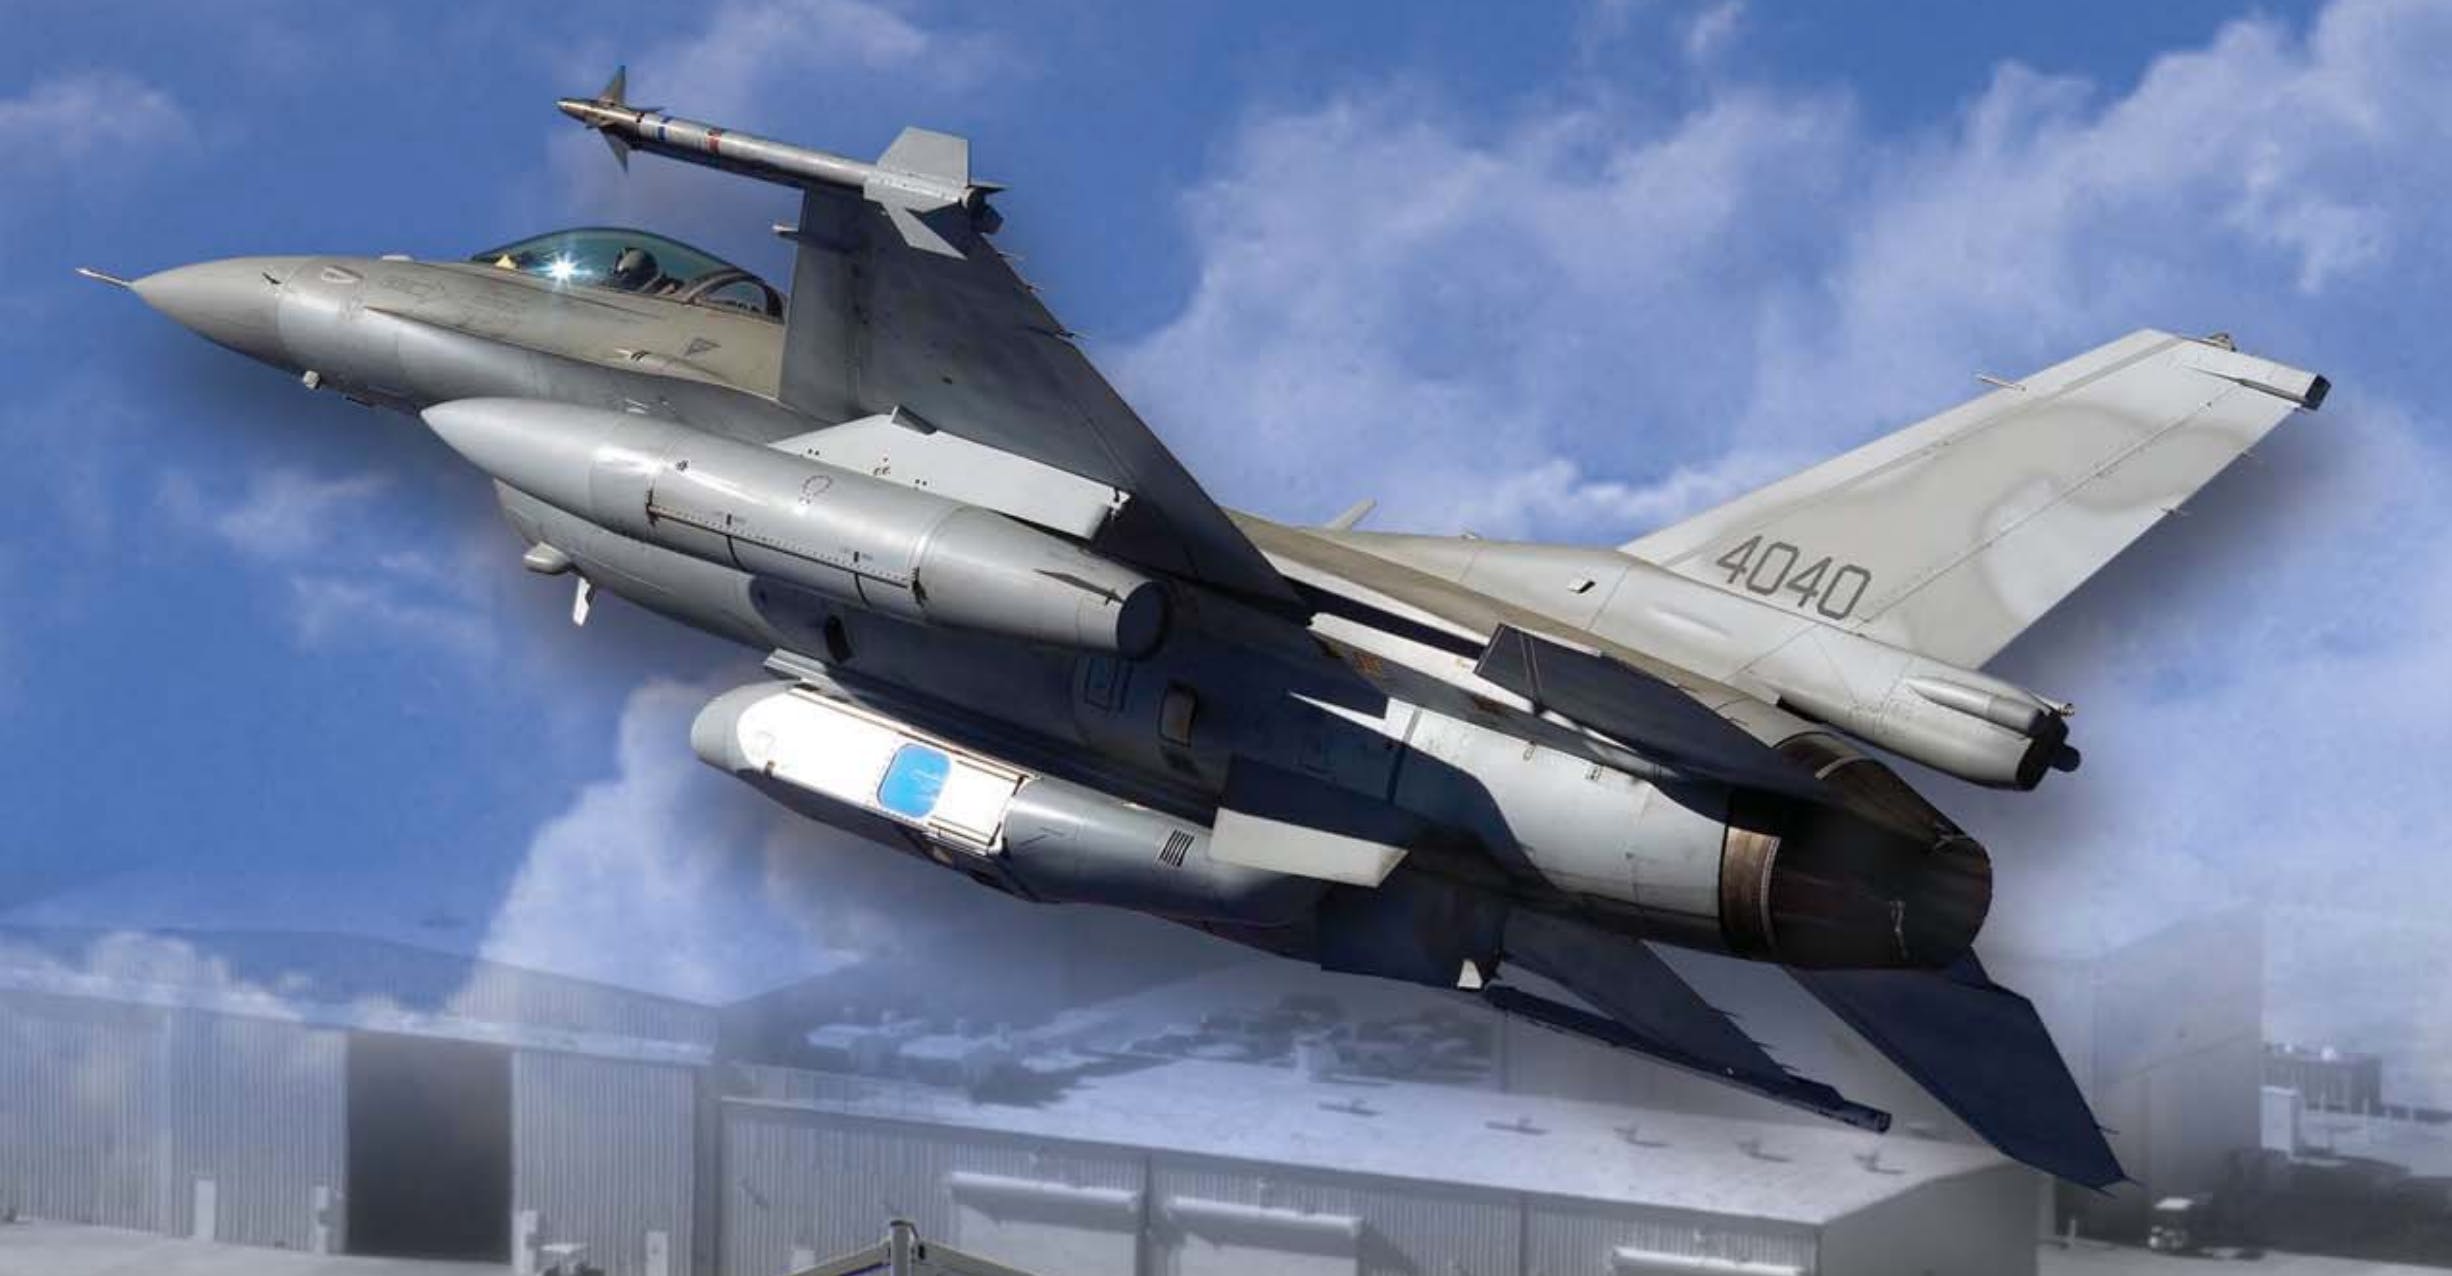
Vehicle type: Planes